Chinook salmon

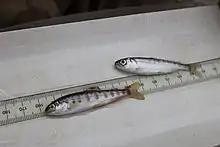
Juvenile Chinook salmon being measured for research

Regulations and monitoring programmes ensure salmon are farmed in a sustainable manner. The planning and approval process for new salmon farms in New Zealand considers the farm's potential environmental effects, its effects on fishing activities (if it is a marine farm), and any possible cultural and social effects. In the interest of fish welfare, a number of New Zealand salmon farming operations anaesthetise salmon before slaughter using Aqui-S™, an organically based anaesthetic developed in New Zealand that is safe for use in food and that has been favourably reported on by the British Humane Slaughter Association. In recognition of the sustainable, environmentally conscious practices, the New Zealand salmon farming industry has been acknowledged as the world's greenest by the Global Aquaculture Performance Index.